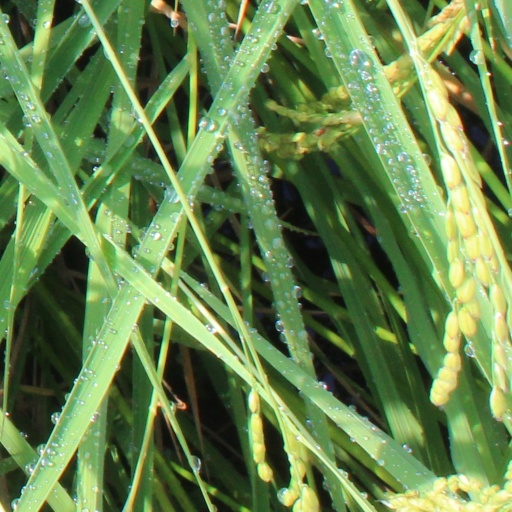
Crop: rice